V381 Cephei

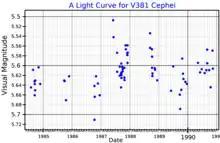
A visual band light curve for V381 Cephei, adapted from Halbedel (1991)

Component Aa is a red supergiant and its close companion is a B2 main sequence star. The supergiant is a pulsating variable with a small amplitude and poorly defined period. It is generally given spectral class qualifiers indicating peculiarities and emission, which may be associated with the disc around the hot secondary.